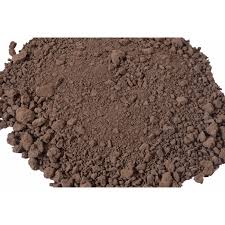
Soil type: Black Soil